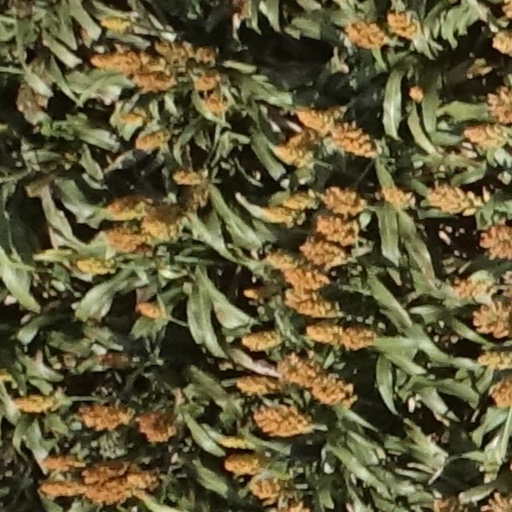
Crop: sorghum